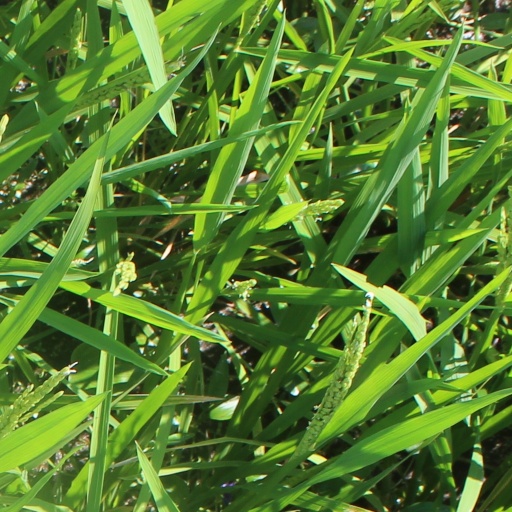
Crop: rice